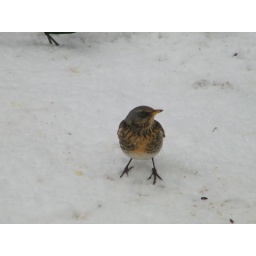
Another new bird in my garden - for the record, taken through the window